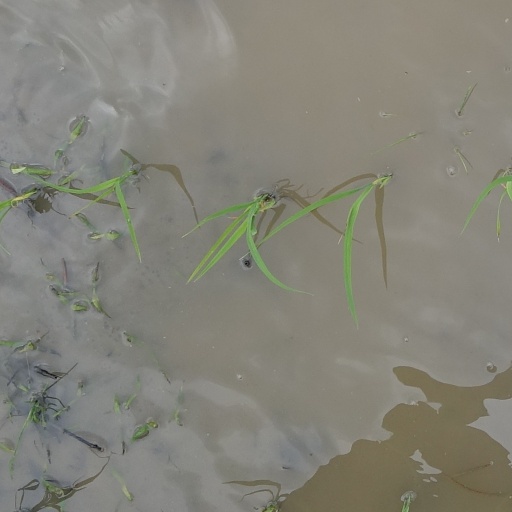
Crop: rice